Brazil–United States relations during the João Goulart government

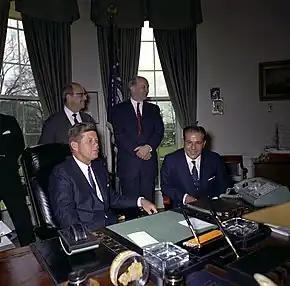
Goulart meeting with Kennedy at White House on April 3, 1962.

Brazil–United States relations during the presidency of João Goulart (1961–1964) gradually deteriorated, culminating in American support for the ousting of Goulart in the 1964 coup d'état in Brazil. Although the crisis' dynamics were primarily Brazilian, American actions progressively increased the chances of the occurrence and success of a rebellion against the government. Historians differ on the inevitability of a clash between the Goulart and John F. Kennedy/Lyndon B. Johnson administrations, the relative importance of the attrition points, and the timing the U.S. government's decision to support the Goulart's ousting - earlier, as in 1962, or later, only in 1963.